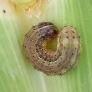
Crop: Maize
Condition: spodoptera-frugiperda-p